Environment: real
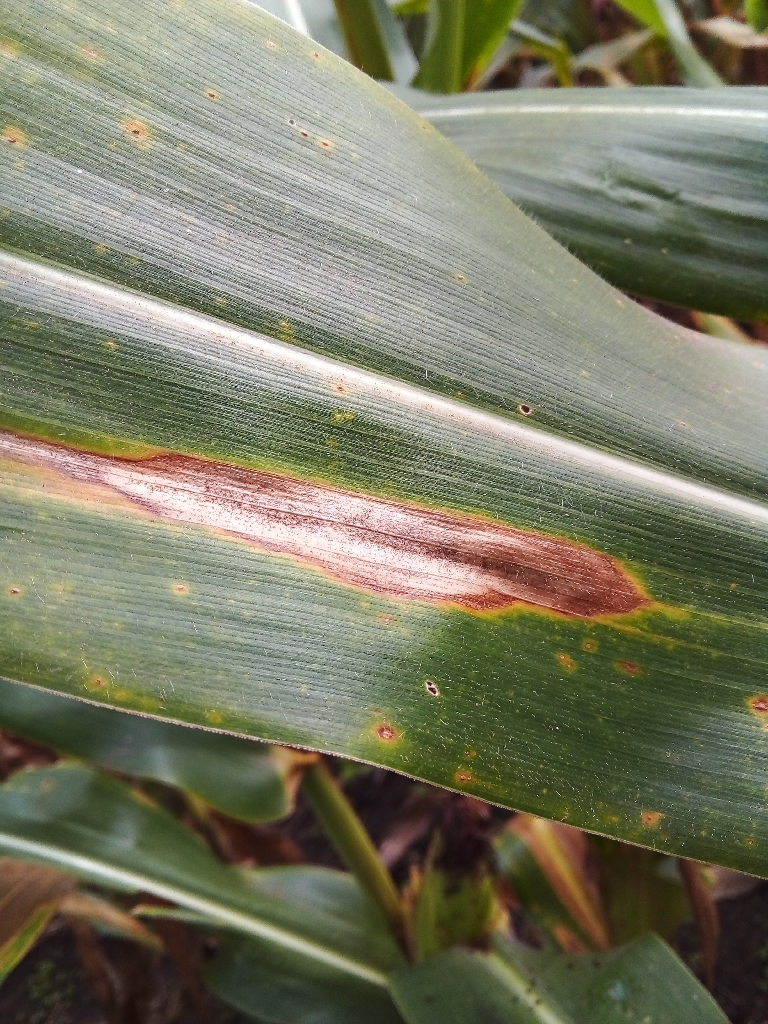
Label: northern_corn_leaf_blight